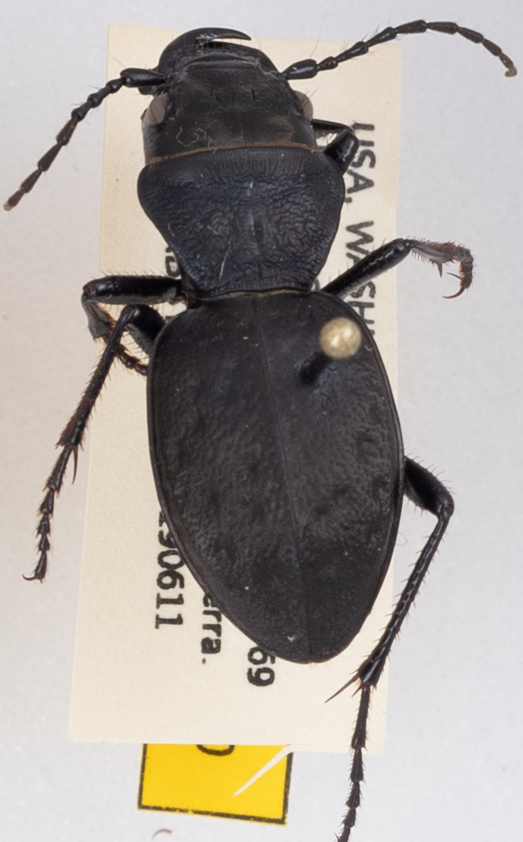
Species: Omus dejeanii
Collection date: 2019-06-11
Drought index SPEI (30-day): -0.572
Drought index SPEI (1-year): -2.09
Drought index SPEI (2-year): -2.09